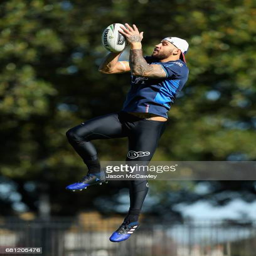
rugby player catches the ball during a training session